Kviteseid Church

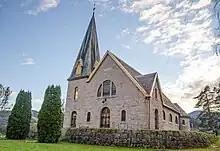
View of the church

Kviteseid Church is a parish church of the Church of Norway in Kviteseid Municipality in Telemark county, Norway. It is located in the village of Kviteseid. It is the main church for the Kviteseid parish which is part of the Øvre Telemark prosti (deanery) in the Diocese of Agder og Telemark. The brown, stone church was built in a long church design in 1915 using plans drawn up by the architect Haldor Larsen Børve. The church seats about 320 people.